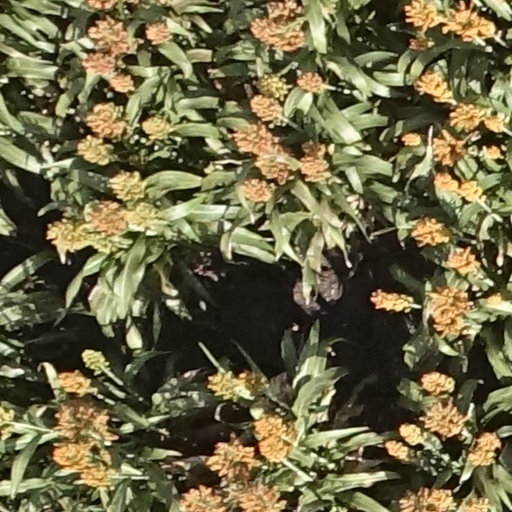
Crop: sorghum